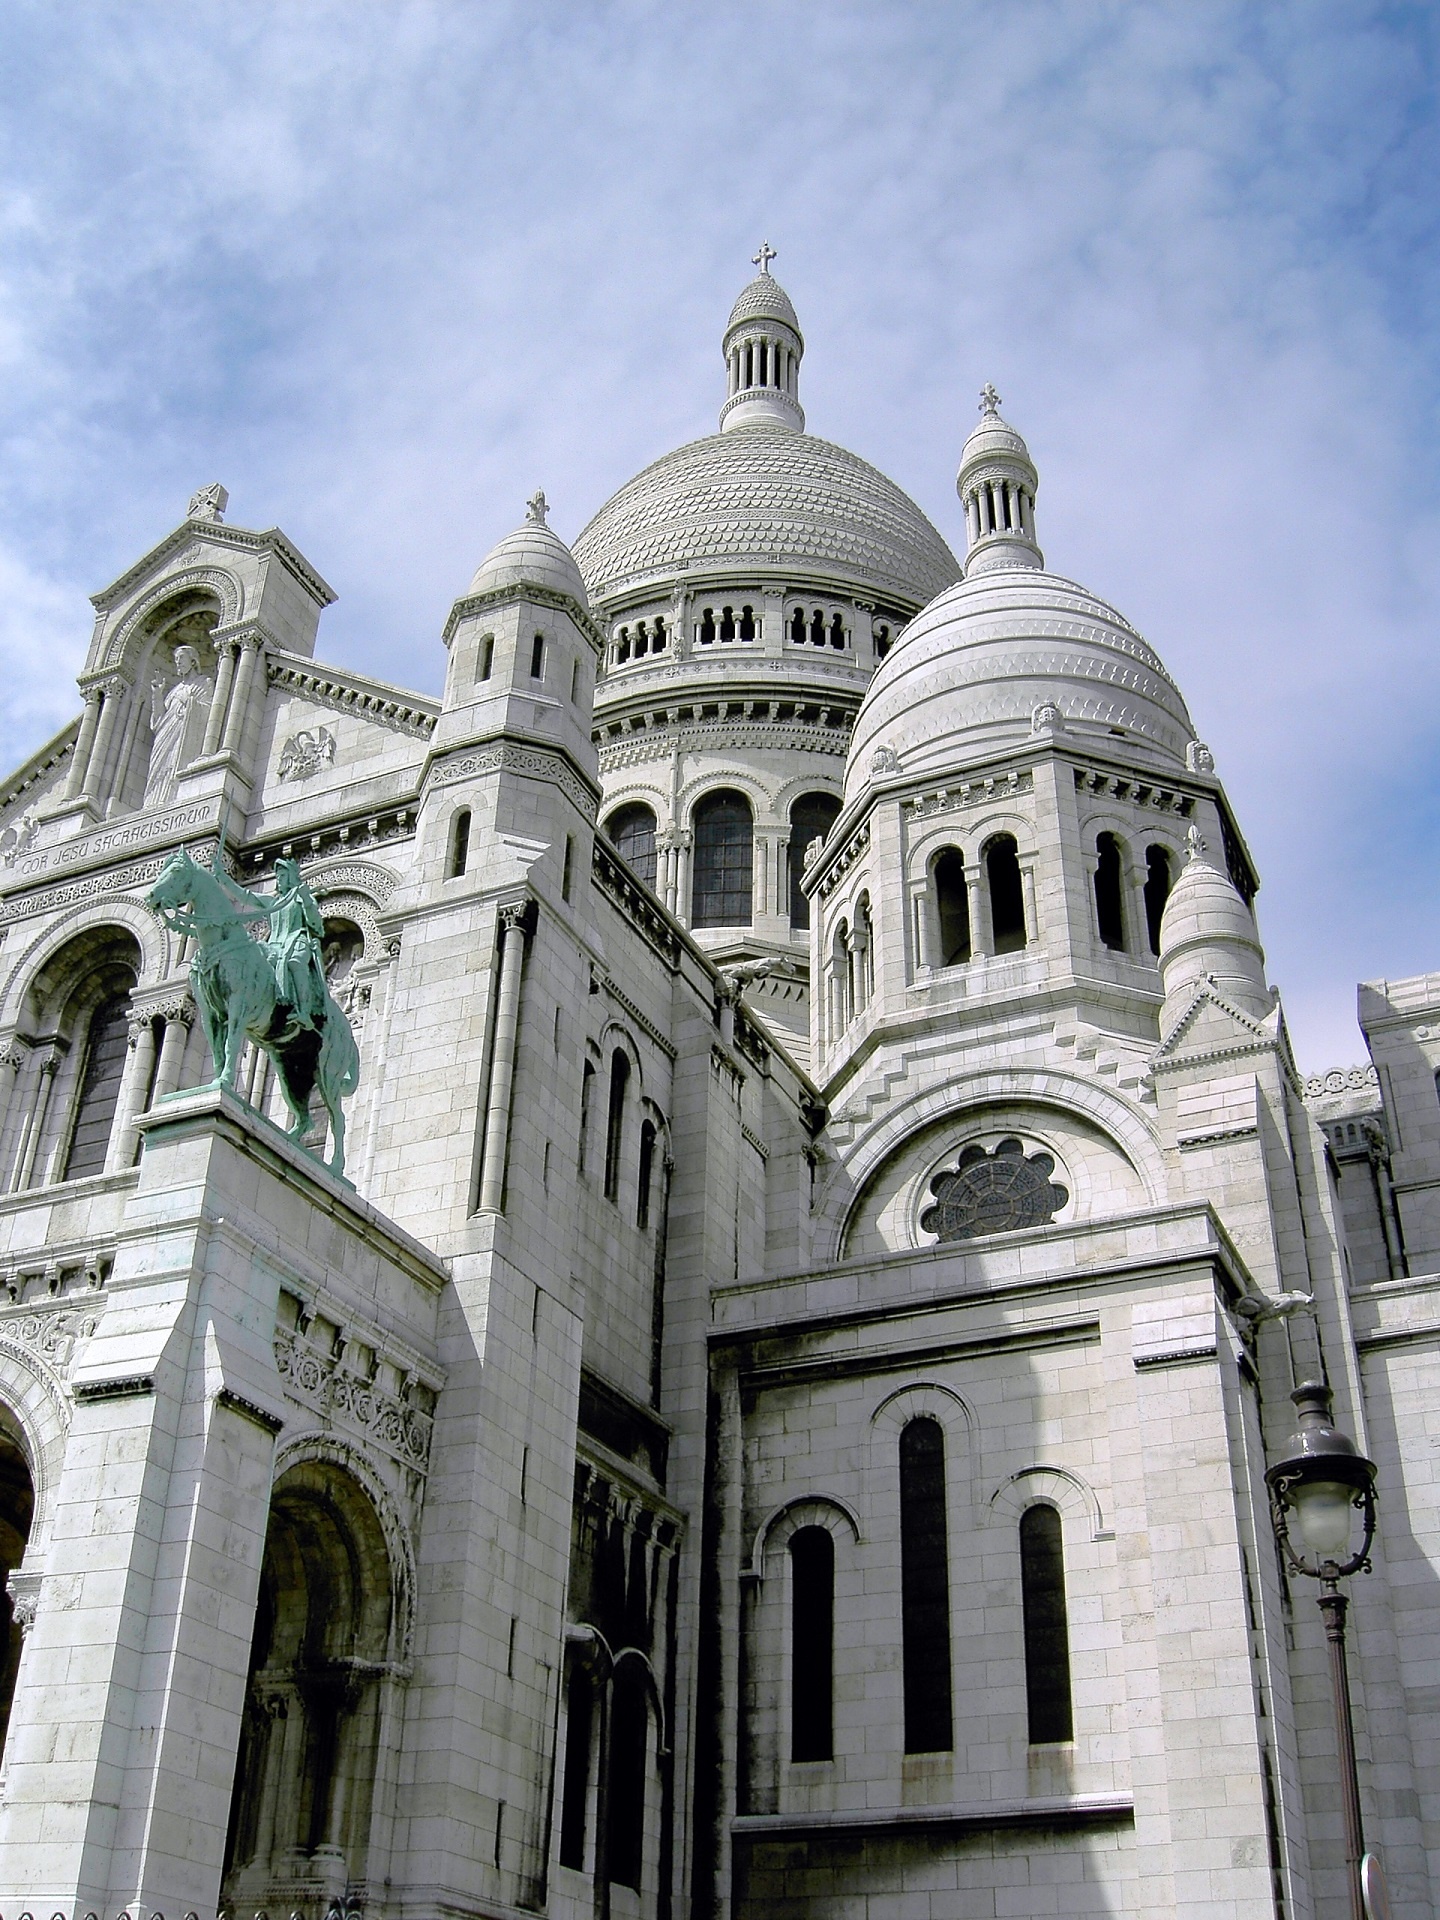
architecture, building, paris, france, europe, landmark, facade, church, cathedral, historic, place of worship, baptistery, catholic, monastery, synagogue, front, montmartre, basilica, dome, basilique, byzantine architecture, sacre coeur basilica